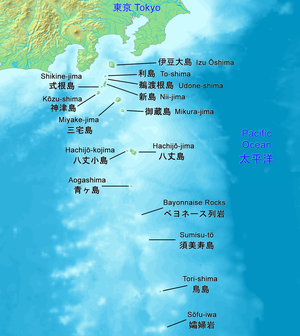
Tokyo / Øer
Izu-øerne.
Tokyo er Japans hovedstad. Byen ligger på øen Honshu og har 13.942.856 indbyggere, mens præfekturet har 37.900.000 indbyggere inklusiv forstæder. Tokyo er over 80 km i udstrækning, hvilket gør området til det største byområde i verden.